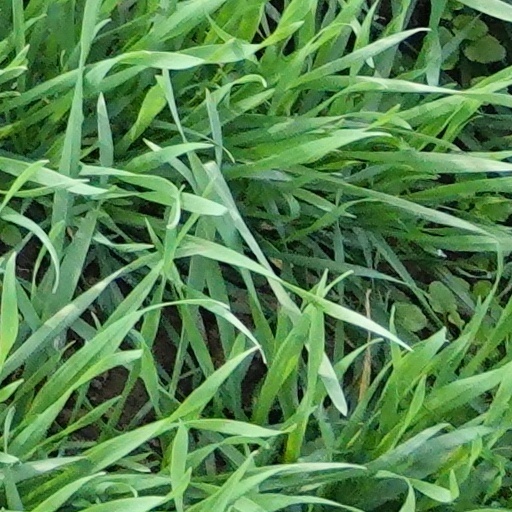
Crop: wheat